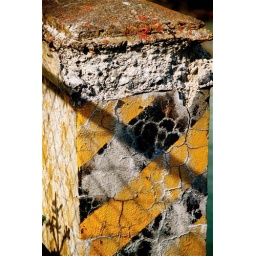
Photo study of an old road bridge in Yoho National Park